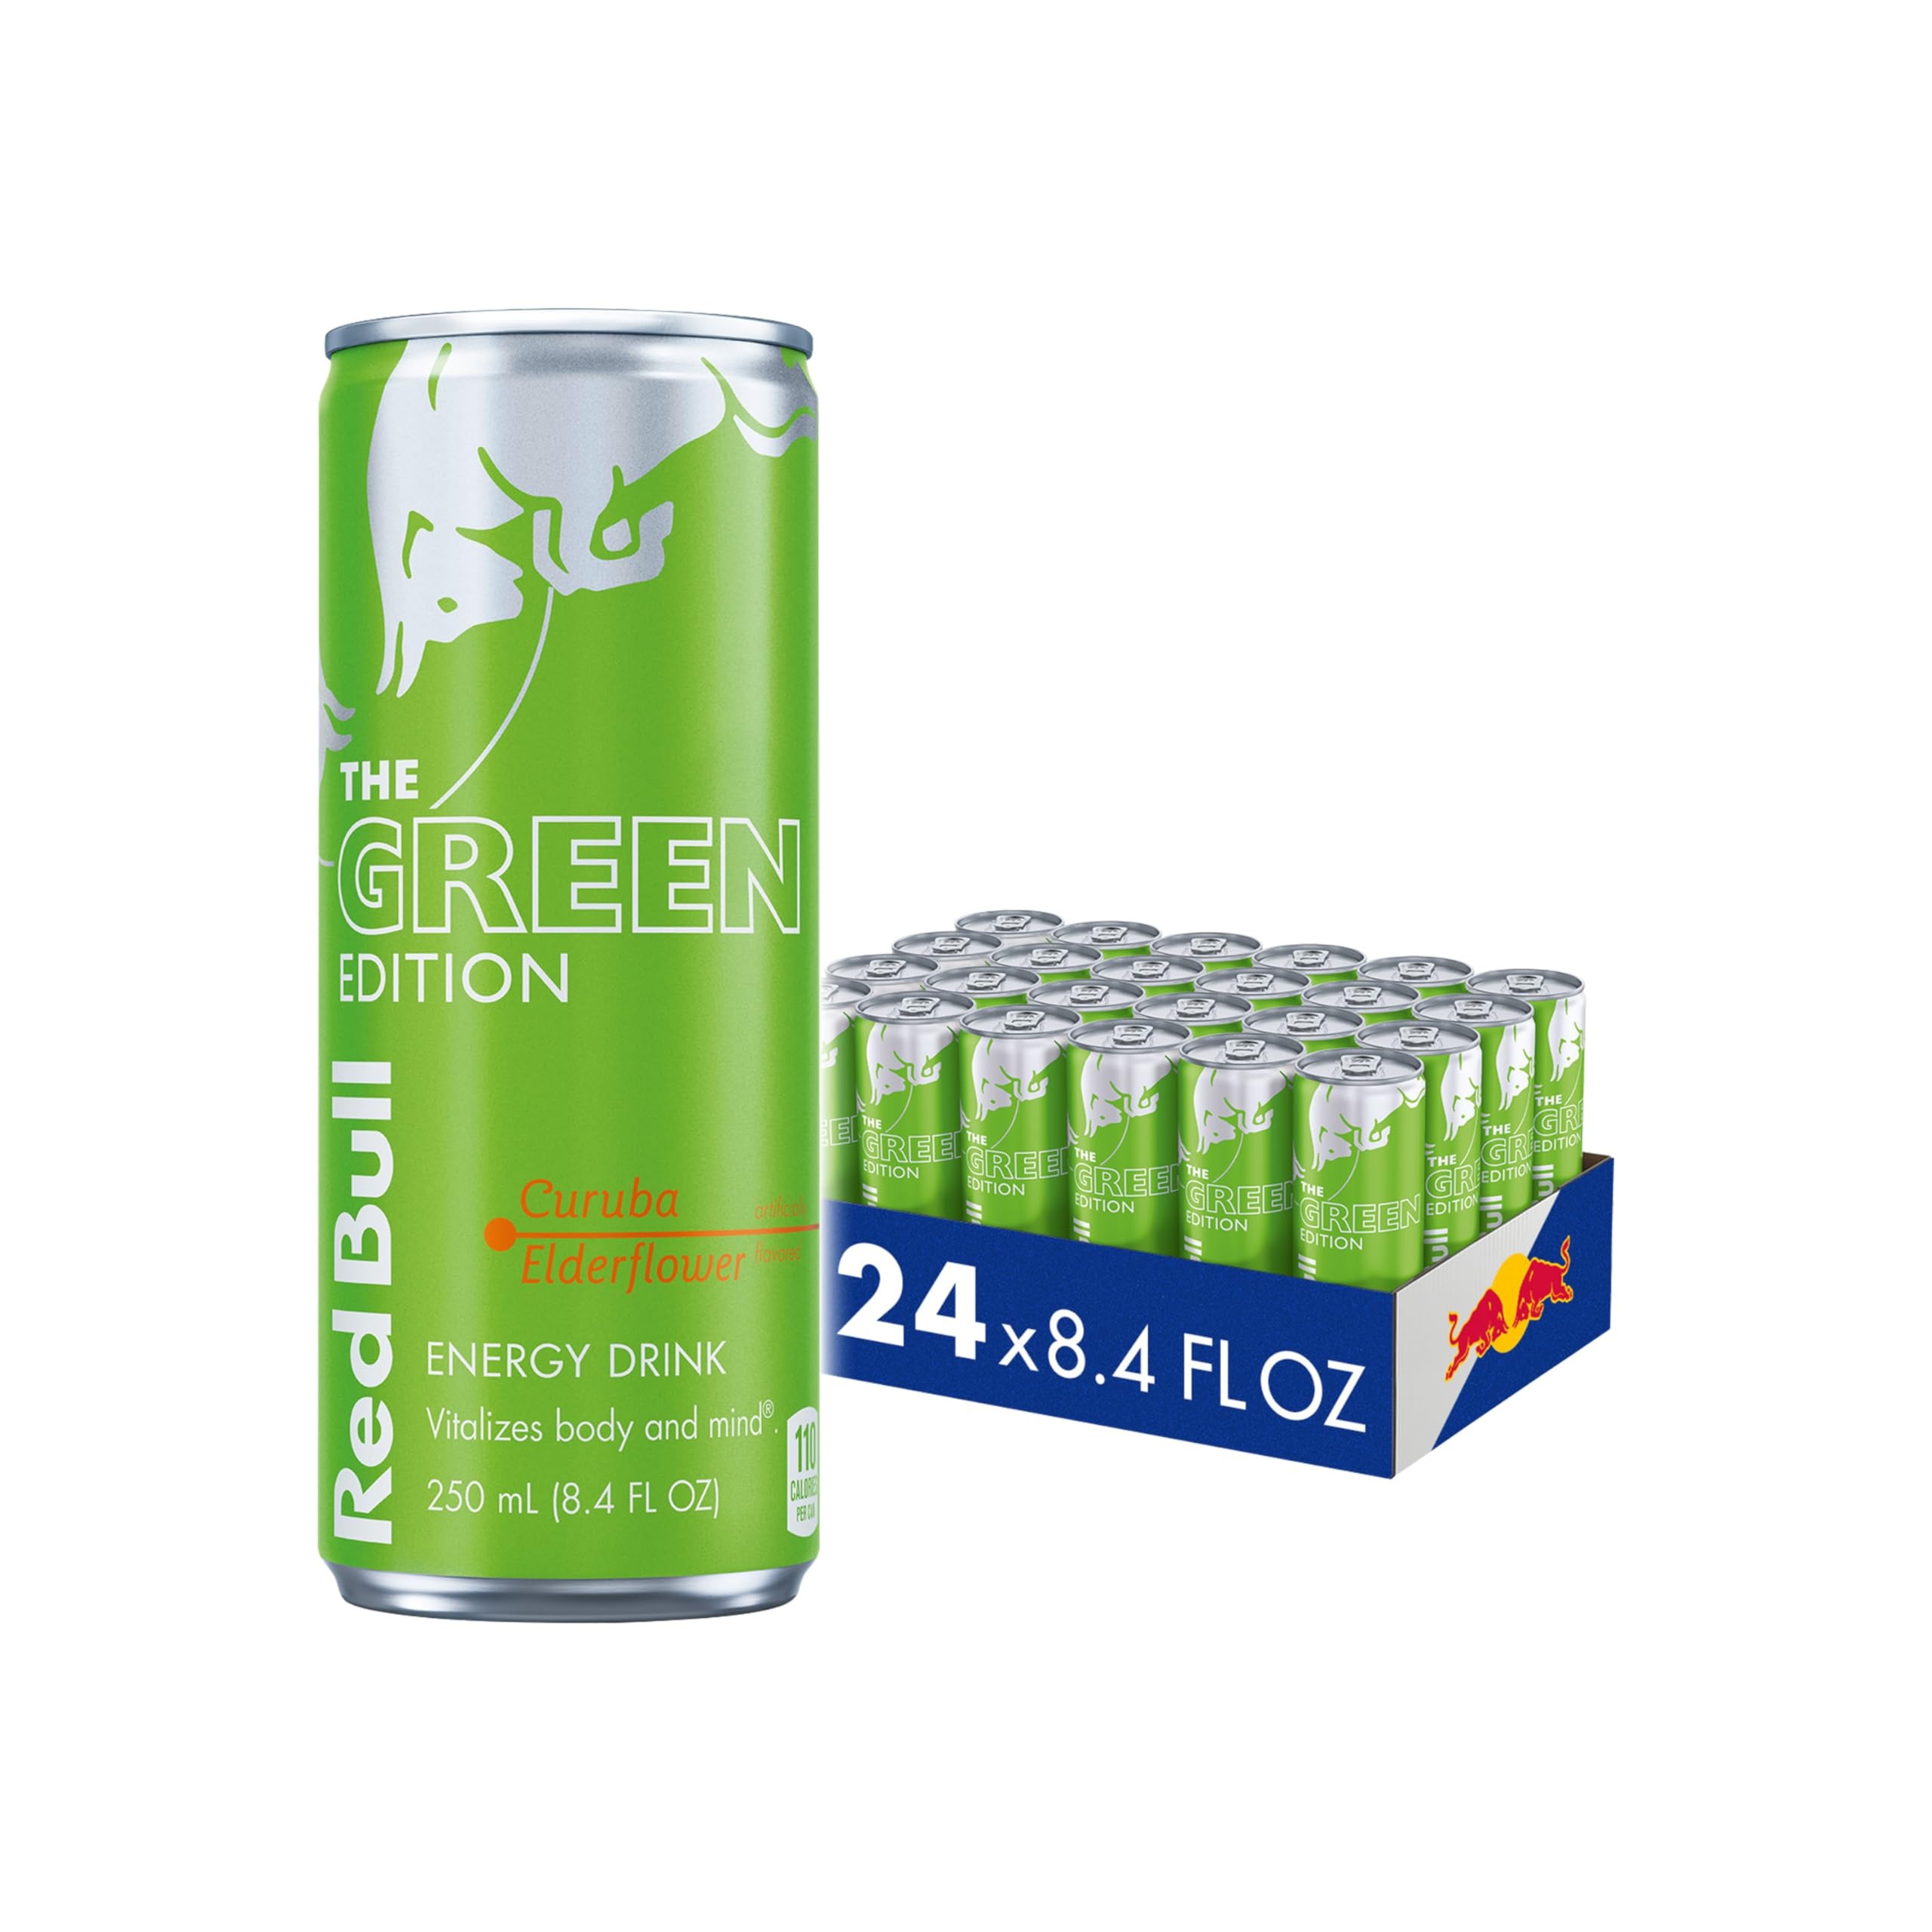
Item Name: Red Bull Green Edition Energy Drink, Curuba Elderflower, with 80mg Caffeine plus Taurine & B Vitamins, 8.4 Fl Oz, Pack of 24 Cans
Bullet Point 1: Enjoy a burst of Curuba, Citrus, Melon, and an Elderflower finish in the Red Bull Green Edition; Features taurine, an amino acid, plus four essential B-group vitamins B3, B6, B12 and B5, which contribute to normal energy-yielding metabolism
Bullet Point 2: Each 8.4 fl oz can contains 110 calories, 80mg of caffeine which helps to increase alertness, plus 26g of real sugar similar to a glass of apple juice of the same size
Bullet Point 3: This lightly sparkling energy drink gives you wiiings for gaming, work, school, sports, pre-workout, music festivals, and on-the-go; Made to be vegetarian and free from wheat, dairy, gluten, and lactose
Bullet Point 4: Try our various Red Bull Editions featuring the flavors of Curuba Elderflower, Iced Vanilla Berry, Strawberry Apricot, Juneberry, Watermelon, Blueberry and more; Sugar free options include Red Bull Sugar Free, Watermelon and Strawberry Apricot, and Iced Vanilla Berry
Bullet Point 5: Best enjoyed ice cold, Red Bull makes an excellent base for non-alcoholic mocktails; Add in your favorite fruit juice or fruit garnishes for endless combinations
Value: 201.6
Unit: Fl Oz

Price: 8.29